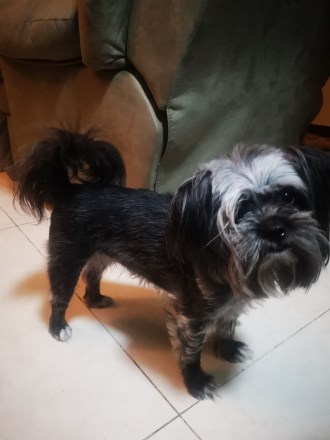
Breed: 2342-n000102-miniature_schnauzer